Hellebæk Textile Factory

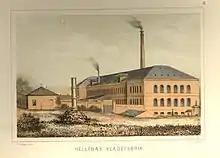
Hellebæk Textile Factory, circa 1888

Hellebæk Textile Factory (Danish: Hellebæk Klædefabrik) is a former textile factory in Hellebæk, Helsingør, Denmark. The building at Nordre Strandvej 119 was removed in the 2000s and are now let out as serviced offices.